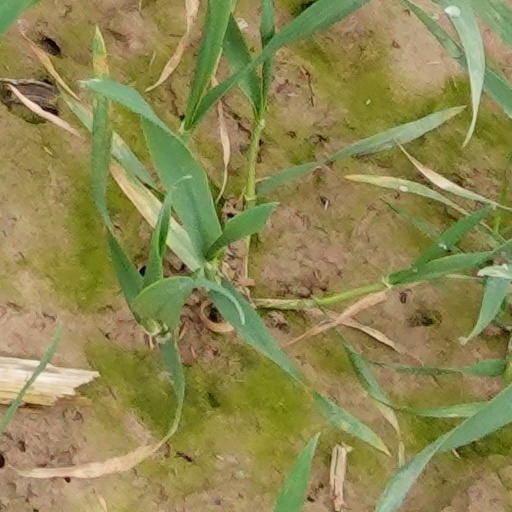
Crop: wheat